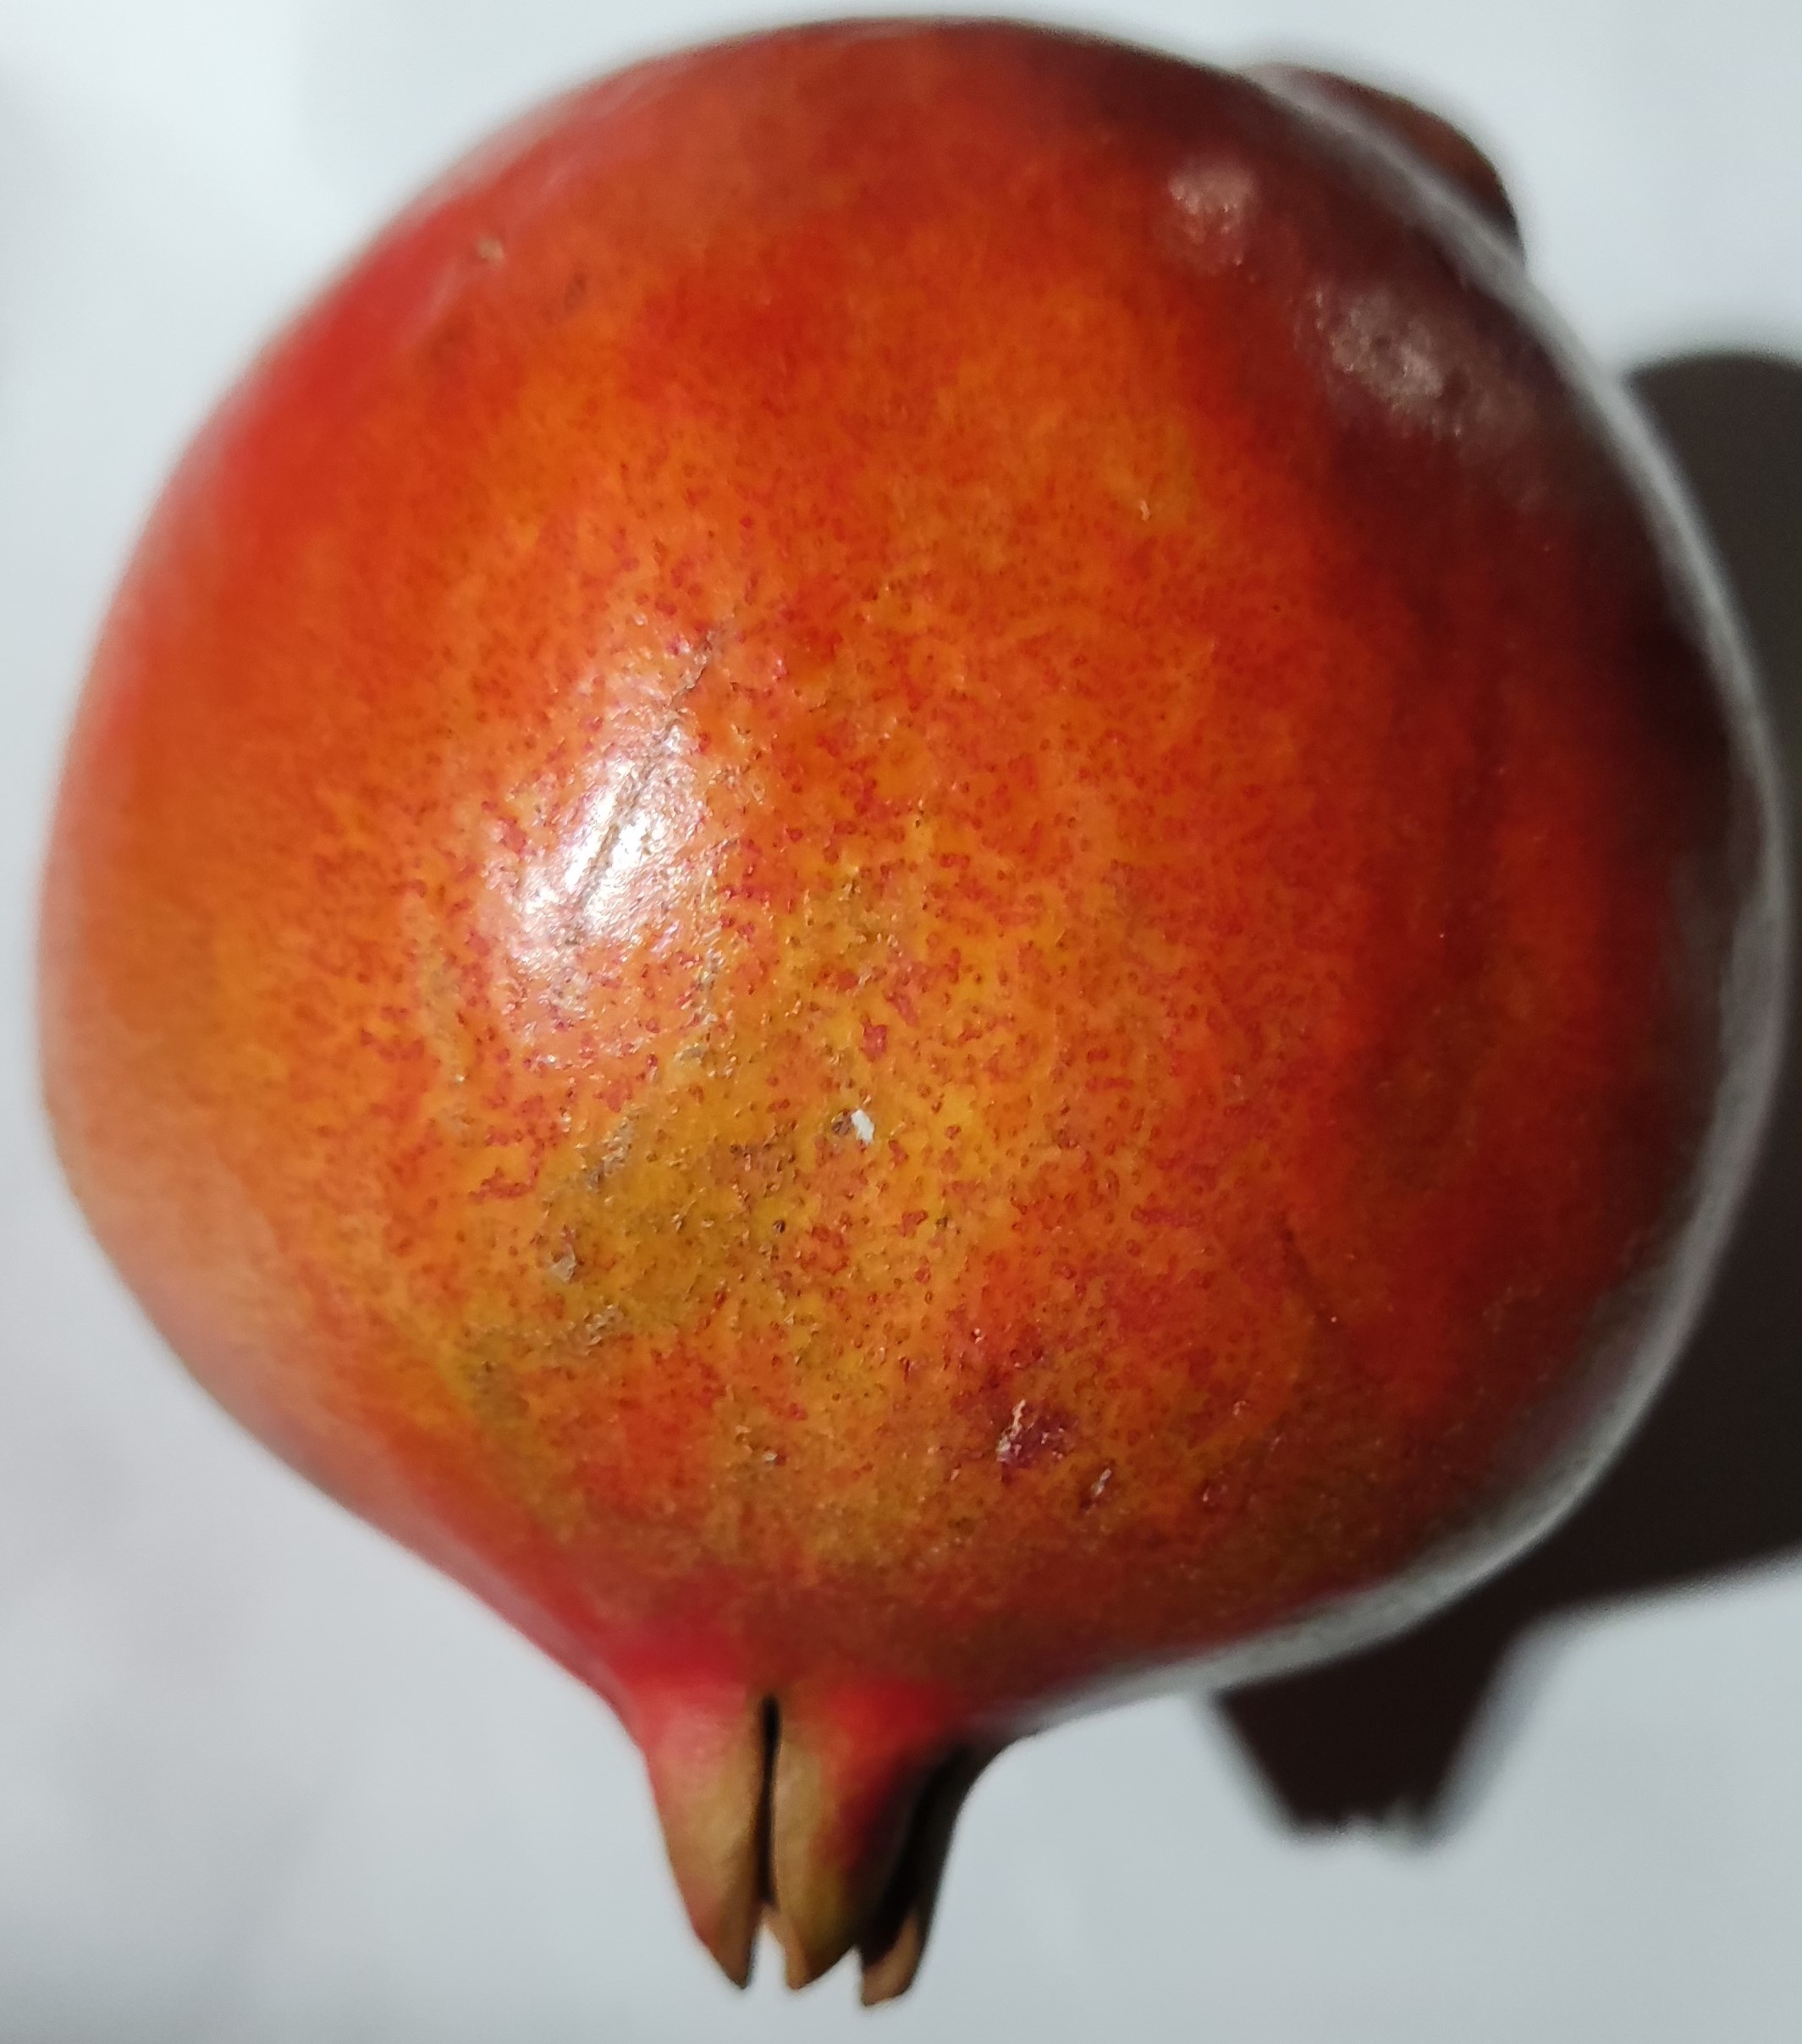
Fruit: pomegranate
Condition: fresh